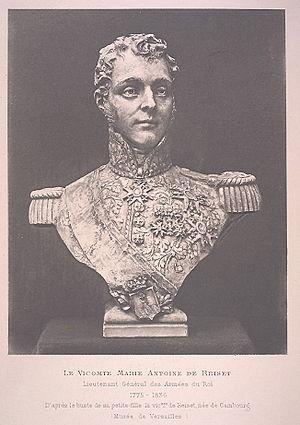
Marie Antoine, vicomte de Reiset (1775-1836), Lieutenant Général des Armées du Roi
Marie-Antoine, vicomte de Reiset, né le 29 novembre 1775 à Colmar et mort le 25 mars 1836 à Rouen, est un général français de la Révolution et de l’Empire.